Piero Pelù

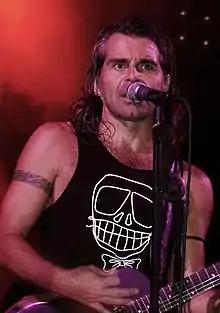

Pietro "Piero" Pelù (born 10 February 1962) is an Italian singer-songwriter. One of the most popular artists of the Italian rock scene, he is known for being the lead singer and co-founder of the band Litfiba, as well as for his solo activity. He is also known for his social and political commitment.